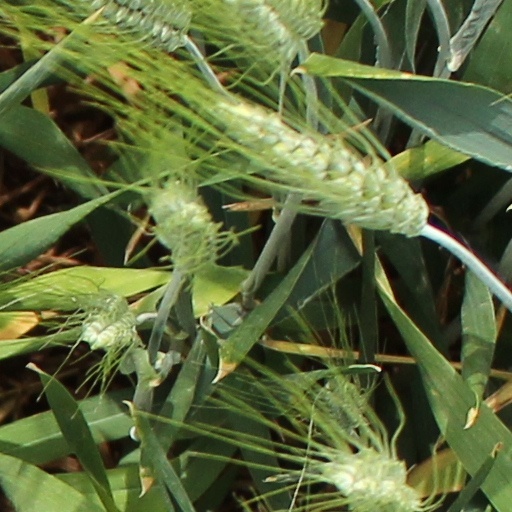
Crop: wheat